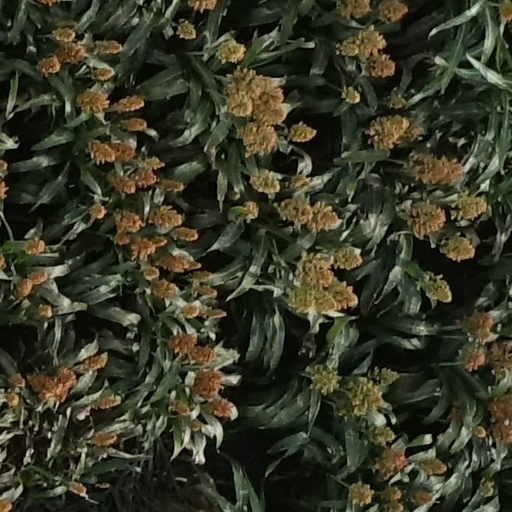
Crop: sorghum